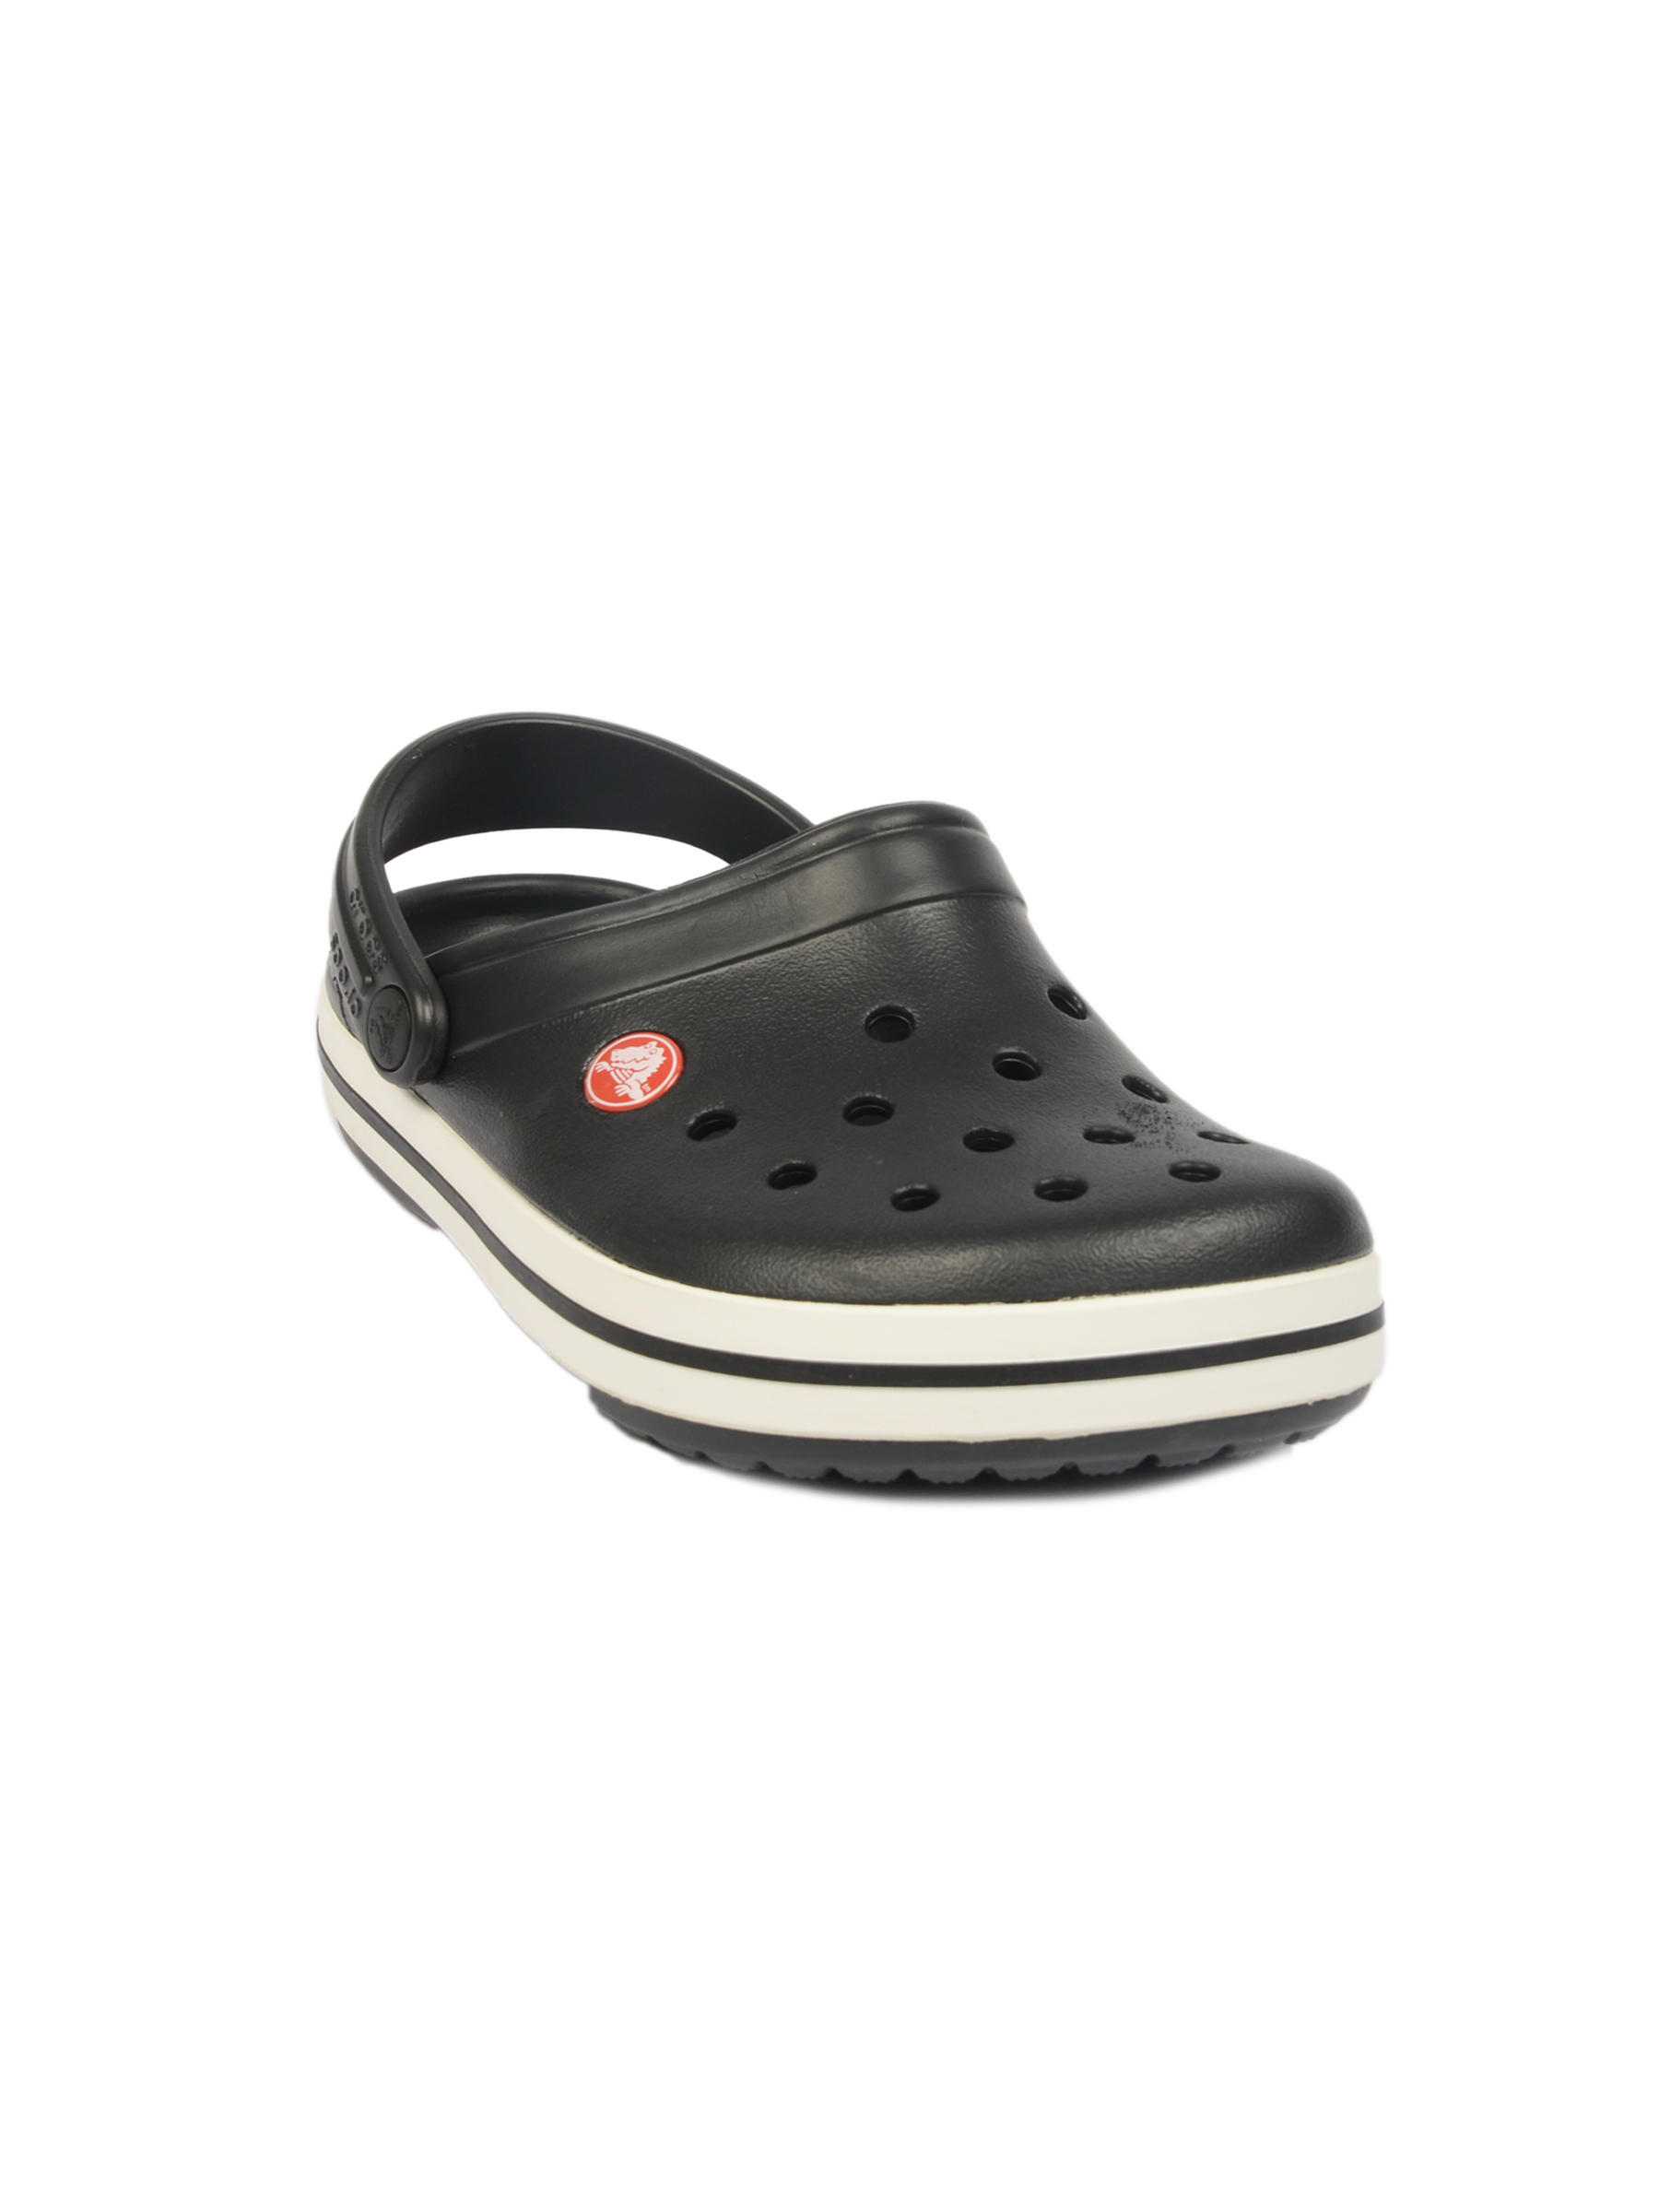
Crocs Crocband Kids Black Sandals
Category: Footwear / Sandal / Sandals
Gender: Unisex
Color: Black
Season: Summer 2011
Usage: Casual